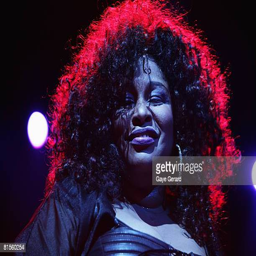
rhythm and blues artist performs on stage